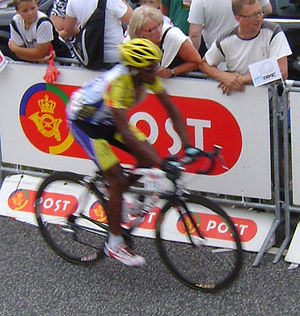
Luthando Kaka
Luthando Kaka under 3. etape af Post Danmark Rundt 2008
Luthando Kaka under 3. etape af Post Danmark Rundt 2008.
Luthando Kaka er en sydafrikansk professionel cykelrytter, som kører for det sydafrikanske hold, Team Medscheme. Han kørte for det danske continental-hold, Glud & Marstrand Horsens fra 2008-2009. Han var den første rytter, som kom videre til et europæisk cykelhold fra Velokhaya-projektet i Sydafrika, der er en del af Tinkoffs talentudvikling.